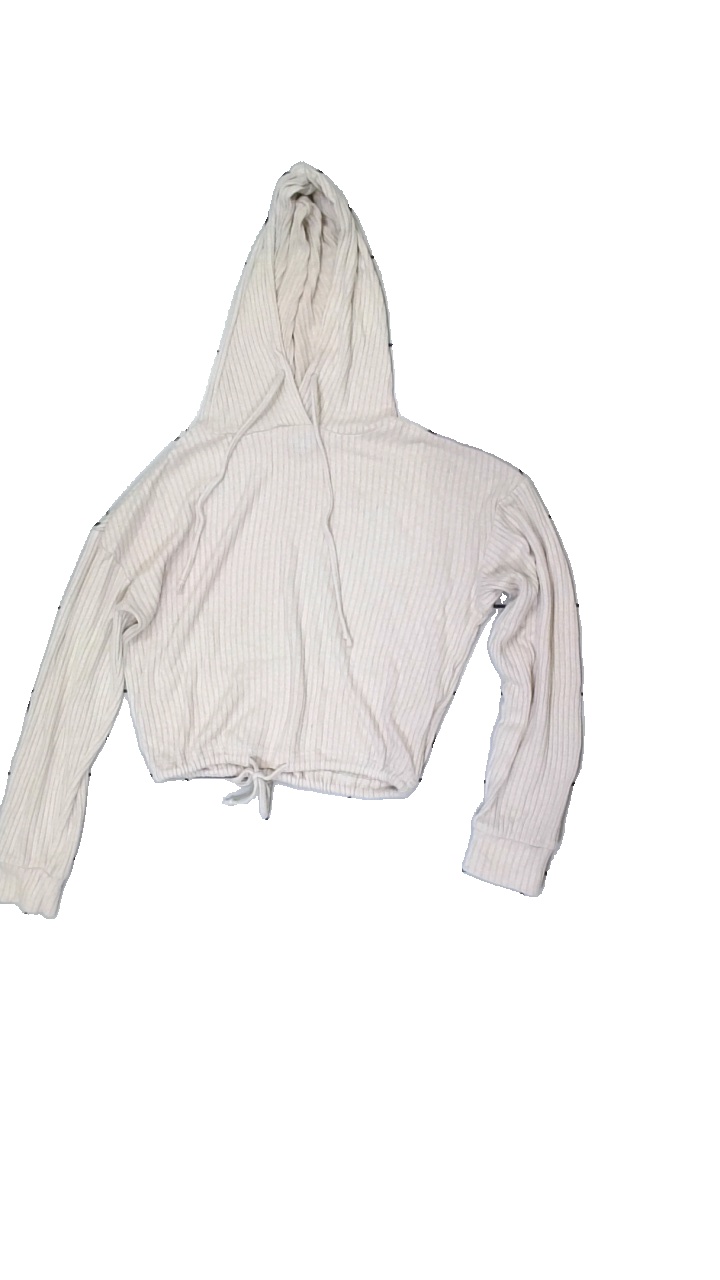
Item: Hoodie (Ladies)
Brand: Gina Tricot
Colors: Beige
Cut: Cropped
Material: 85% Viscose 15% Polyester
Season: All
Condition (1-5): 5
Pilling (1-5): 2
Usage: Export
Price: <50